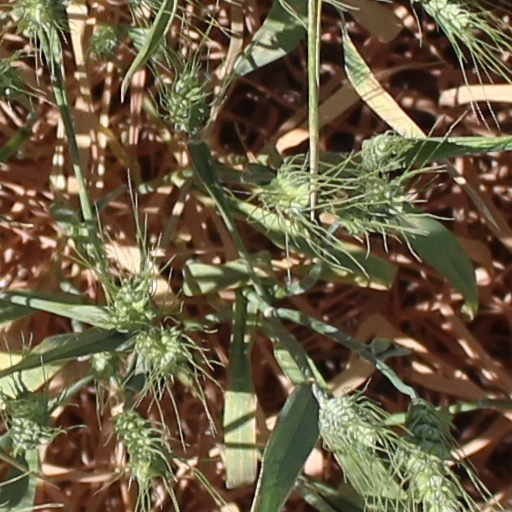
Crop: wheat